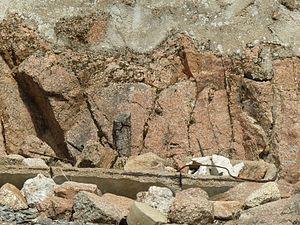
soubassement en granit rose d'une maison de Chirac, Charente, France
Chirac est une commune du sud-ouest de la France, située dans le département de la Charente.